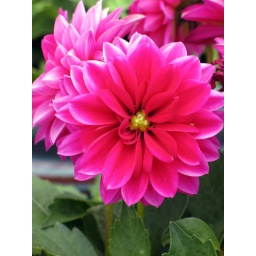
One of the plants in the three pots of annuals out front.